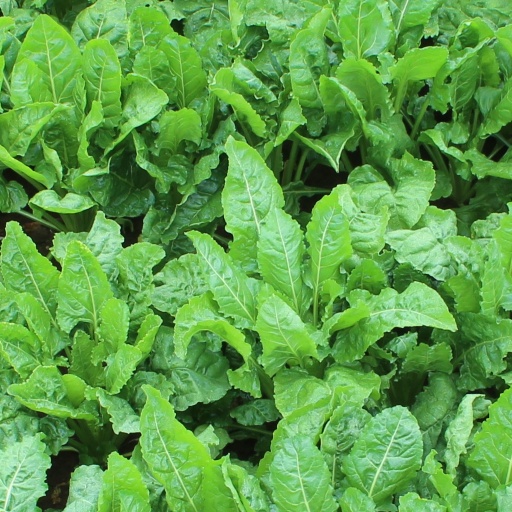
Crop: sugar beet